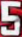
Number: 5